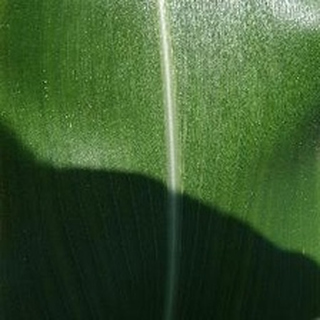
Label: healthy_corn